Rianne Van Rompaey

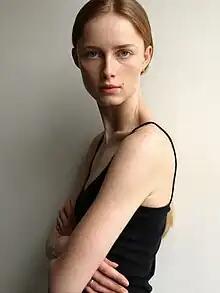
Van Rompaey in 2023

Rianne Frida Loes Van Rompaey (born 3 January 1996) is a Dutch fashion model. Labeled as a top model by "Vogue", she has appeared on the cover of "Vogue Paris" over 6 times. Her beauty has been described as pre-Raphaelite. She is currently ranked as an "Industry Icon" by models.com.